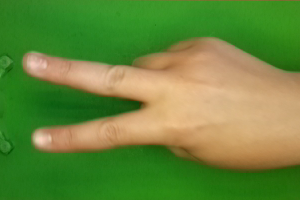
Label: scissors